Metro Cave / Te Ananui Cave

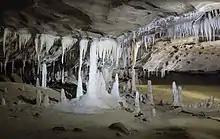
Metro Cave / Te Ananui Cave

The passages of the 8 km Metro complex get younger from west to east, following the pattern of cave development. Over time as the land has lifted, the upper levels of the cave system have become dry and have grown various cave formations, while the lower levels continue to be shaped and changed by the underground streams flowing through them.